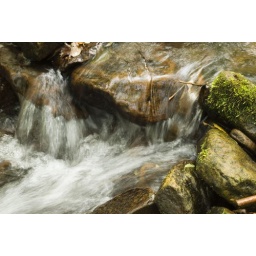
water running in a creek